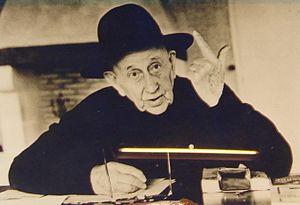
Raoul Lemaire, l'un des fondateurs de l'agriculture biologique en France
Les débuts de l'agriculture biologique en France sont marqués par la fondation de l'Association Française pour l'Agriculture Biologique, en 1962.